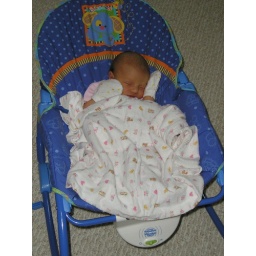
at home in my new chair